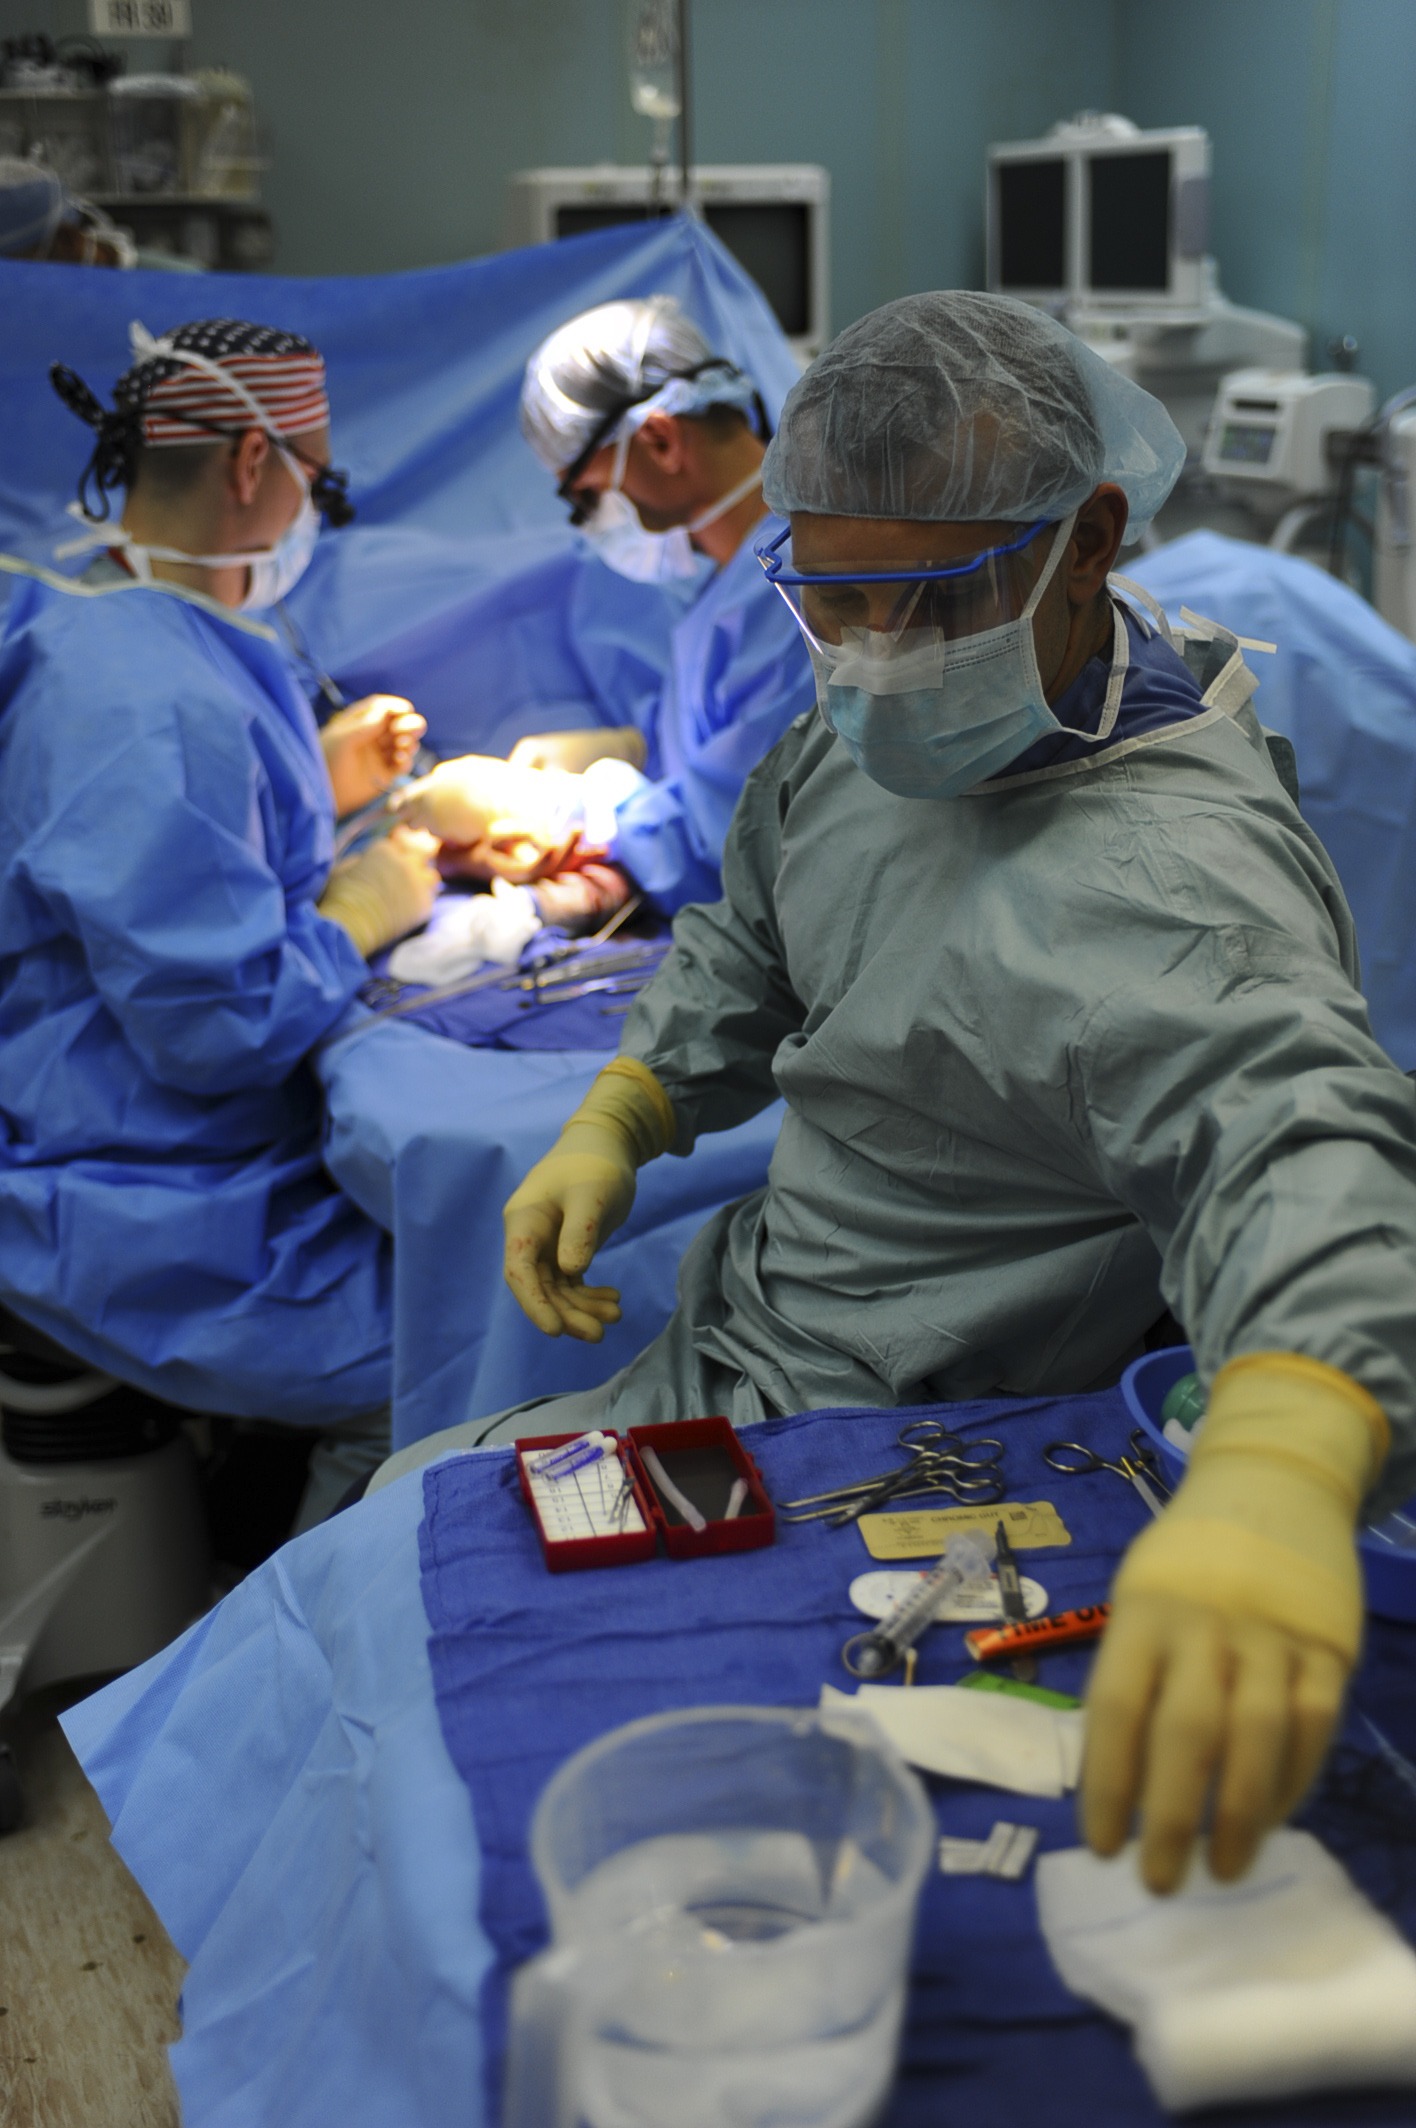
biology, medicine, event, nurse, doctor, surgery, physician, operation, surgeon, operating, surgical technologist, sterile